Sir Francis Barry, 1st Baronet

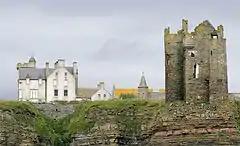
Barry's Scottish residence was Keiss Castle in Caithness

In 1872 he purchased a country estate: St Leonard's Hill near Windsor, Berkshire, which he used to lend to the Prince of Wales during Royal Ascot. He also owned Keiss Castle in Scotland, where he served as a Deputy Lieutenant of Caithness.